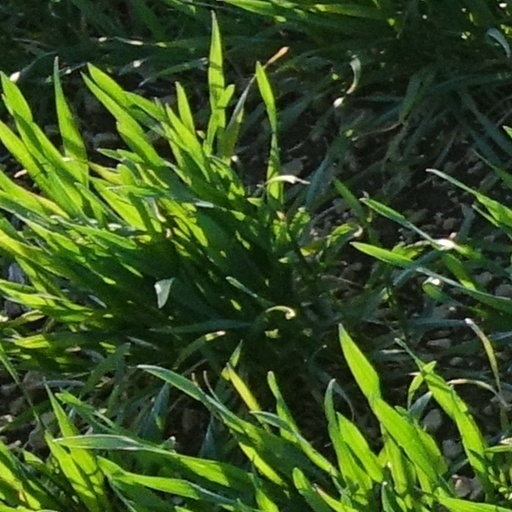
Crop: wheat